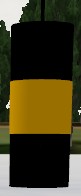
Label: cardinal_east
Descriptions: two cones with base to base on the buoy top mark ||| looks like two triangles touching at the bases in 2D image ||| the bases of the cones are facing each other ||| resembles two triangles joined at their bases